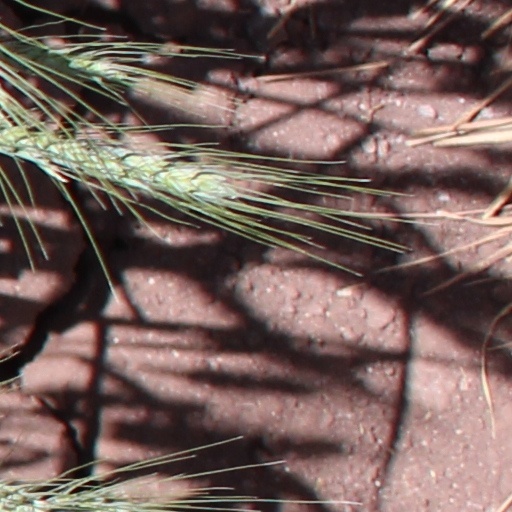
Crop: wheat